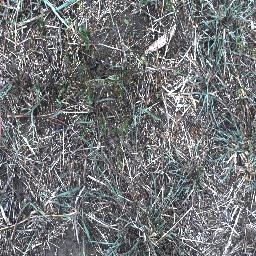
Label: negative